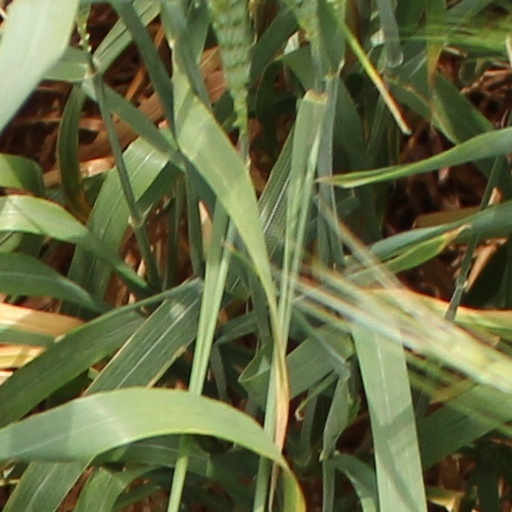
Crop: wheat